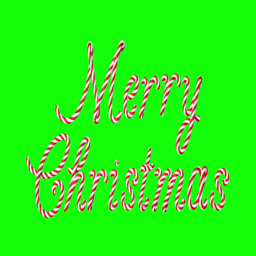
text made of candy cane isolated on the green screen .